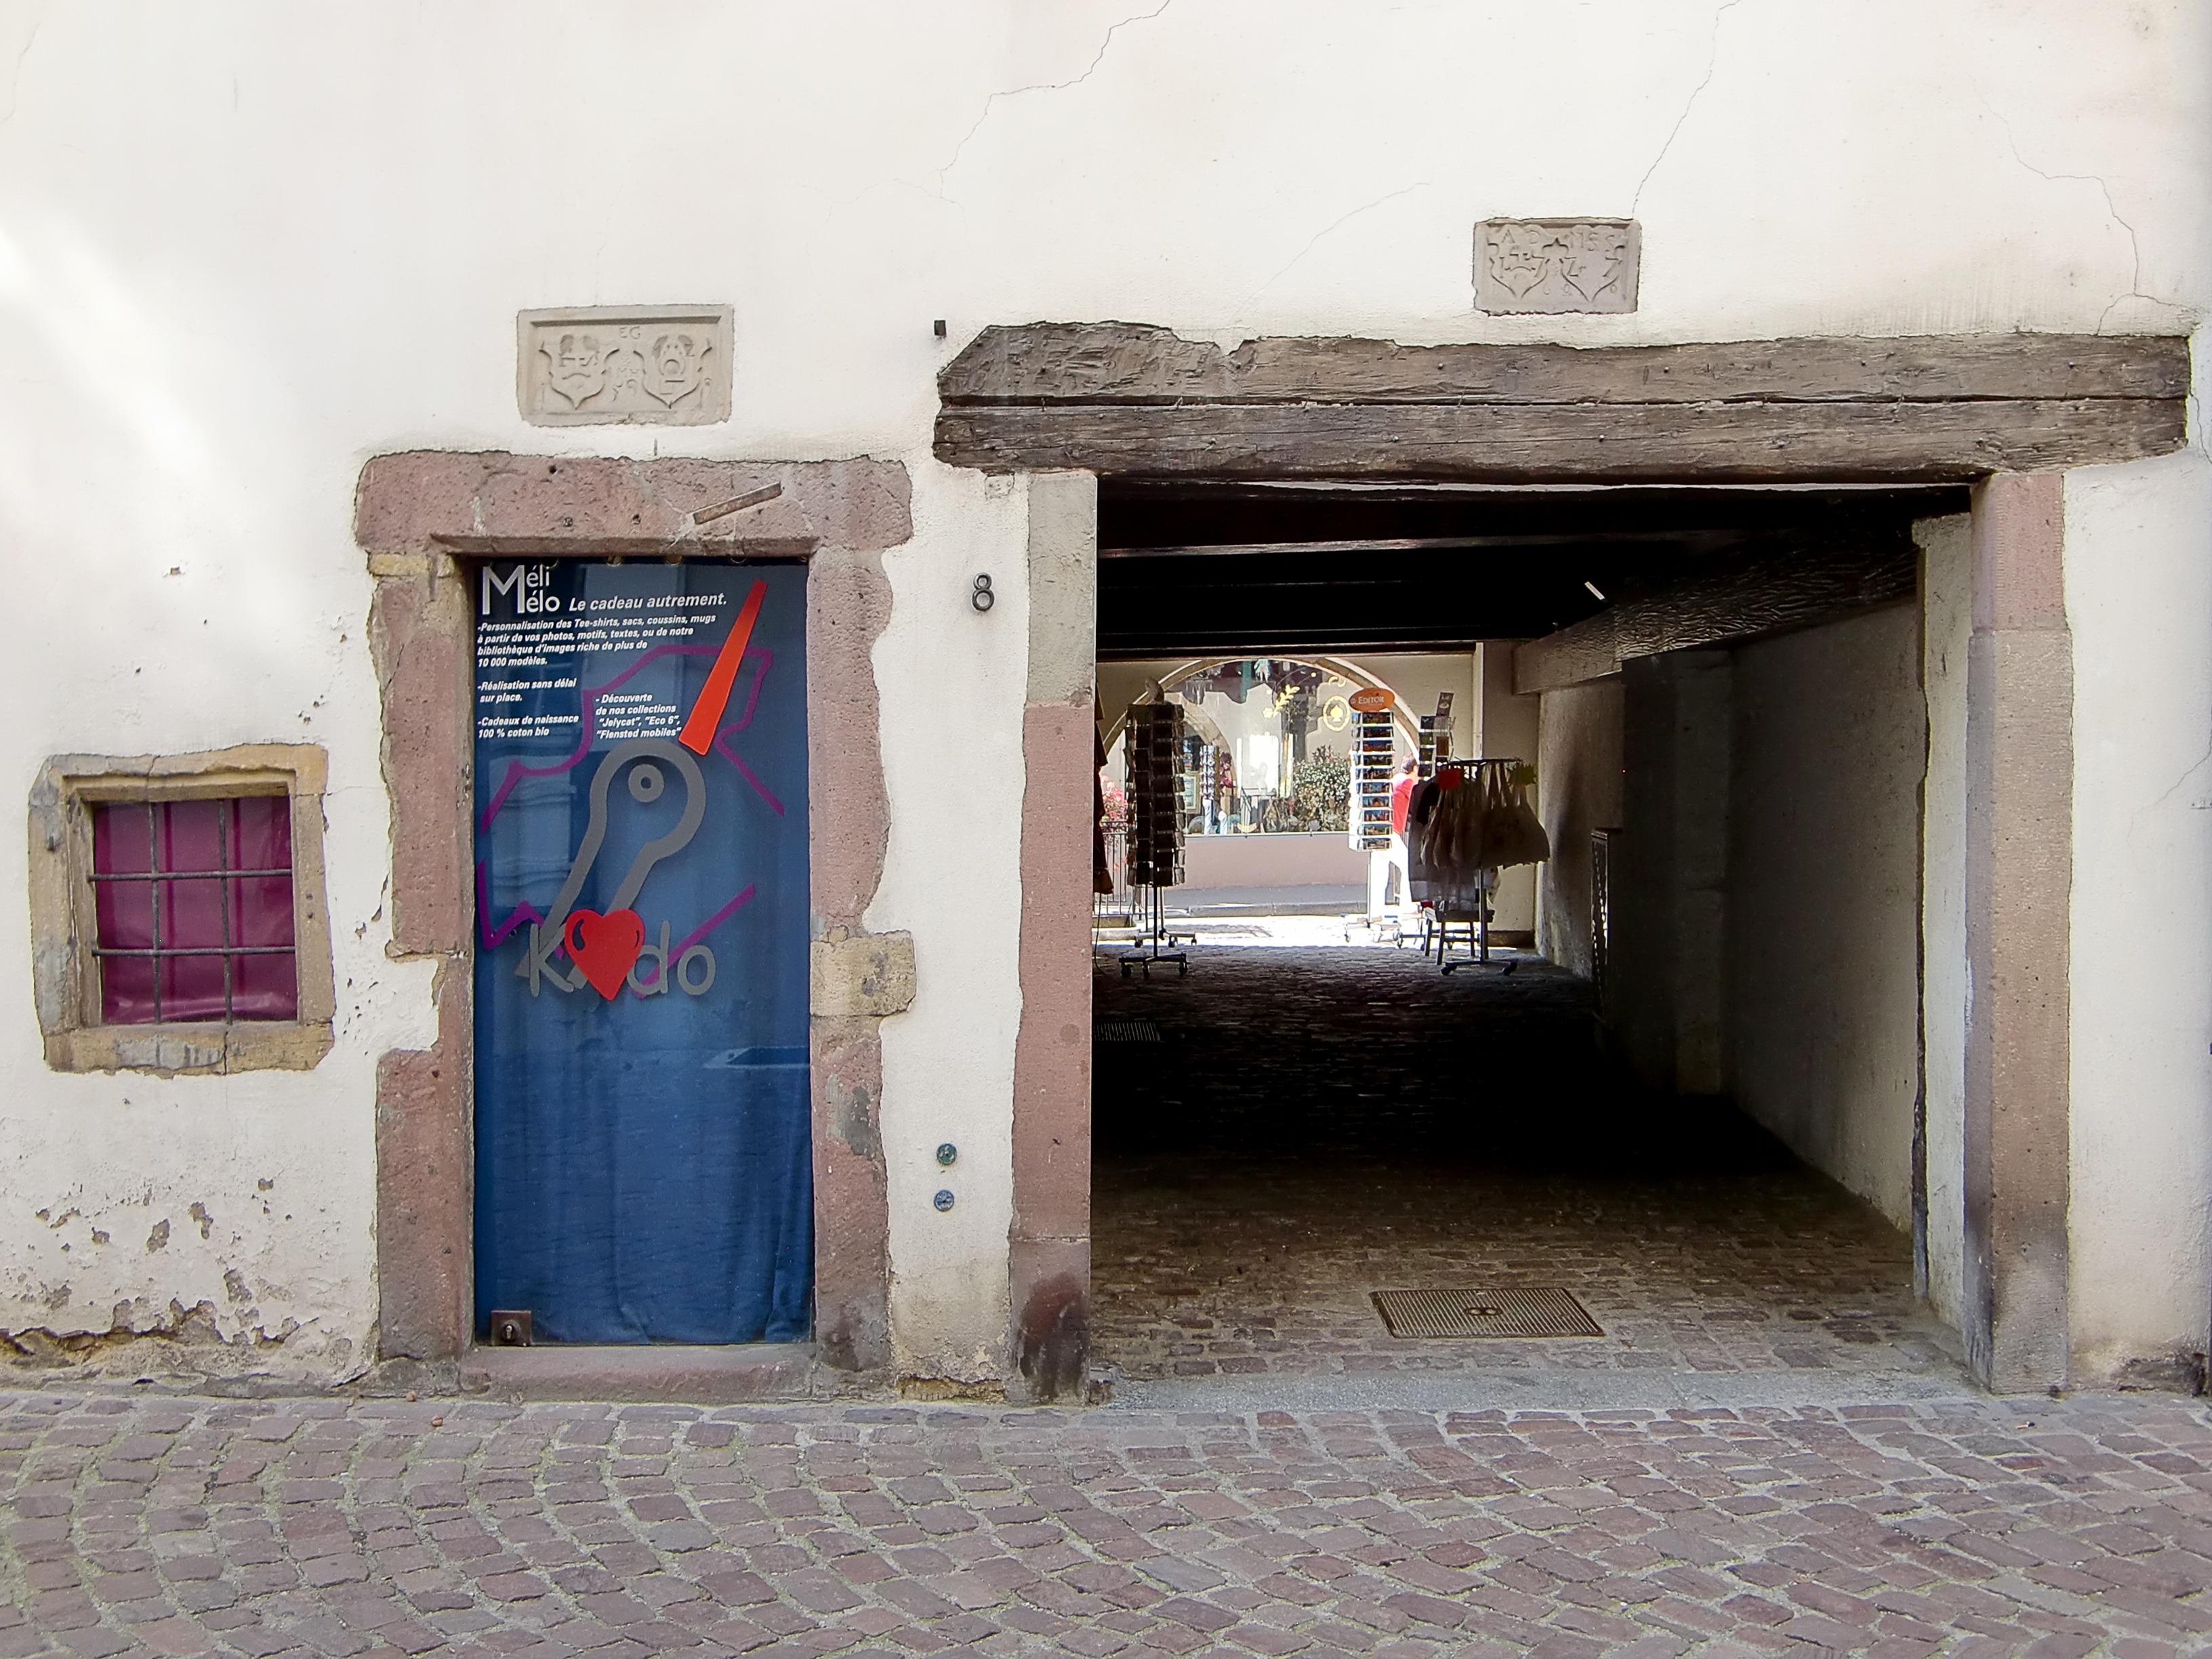
wood, road, street, old, alley, wall, color, door, front door, wooden door, infrastructure, passage, input, house entrance, old door, portal, city wall, input range, urban area, ancient history